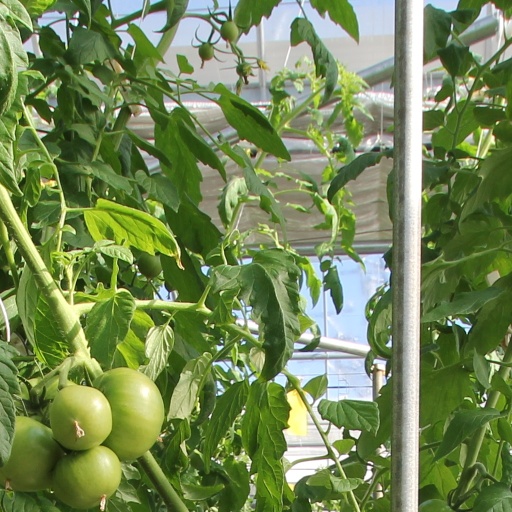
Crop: tomato